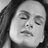
Emotion: neutral